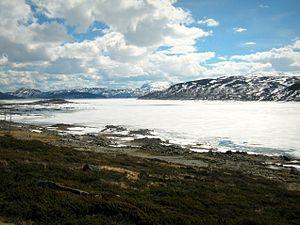
Le Parc national de Hallingskarvet est un parc national créé en 2006 en Norvège. Il couvre une superficie de 450 km², autour des montagnes de Hallingskarvet.